Amaravati Marbles

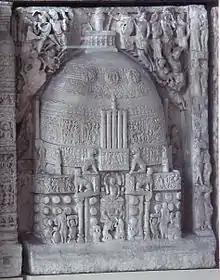
Frieze from Amaravati depicting the stupa.

The first detailed study of the Amaravati sculpture was published by James Fergusson in 1868. Just under a century later, the first catalogue of the collection was prepared by Douglas E. Barrett, one time Keeper of Oriental Antiquities at the British Museum, and published by the museum in 1954. This was followed by "Amaravati: Buddhist Sculpture from the Great Stūpa", published in 1992 to coincide with the opening of the Asahi Shimbun Gallery of Amaravati sculpture. The early printed catalogues have been absorbed and surpassed by the British Museum's collections online database.